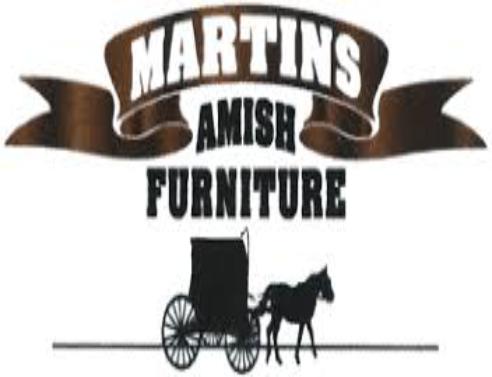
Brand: amish
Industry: Necessities